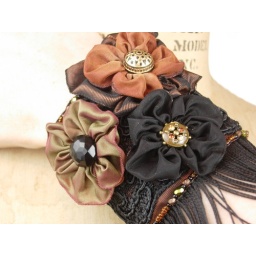
Floral cuff in deep brown and black